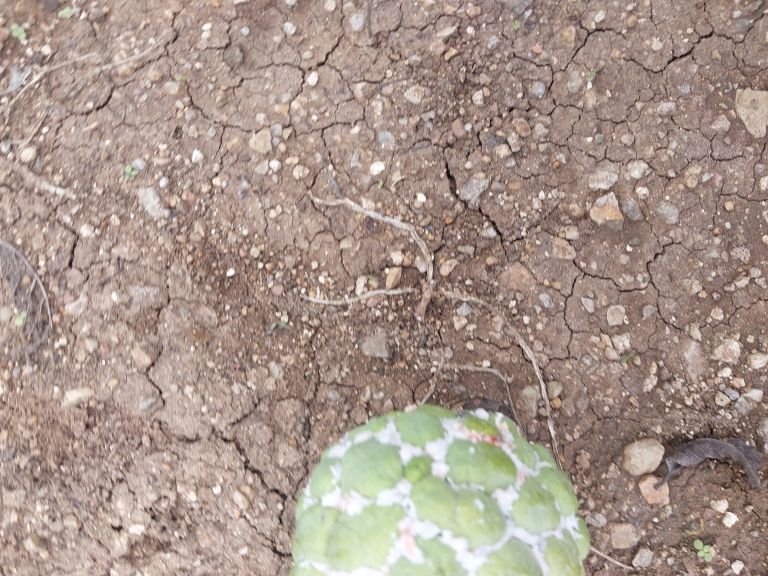
Disease label: Mealy Bug